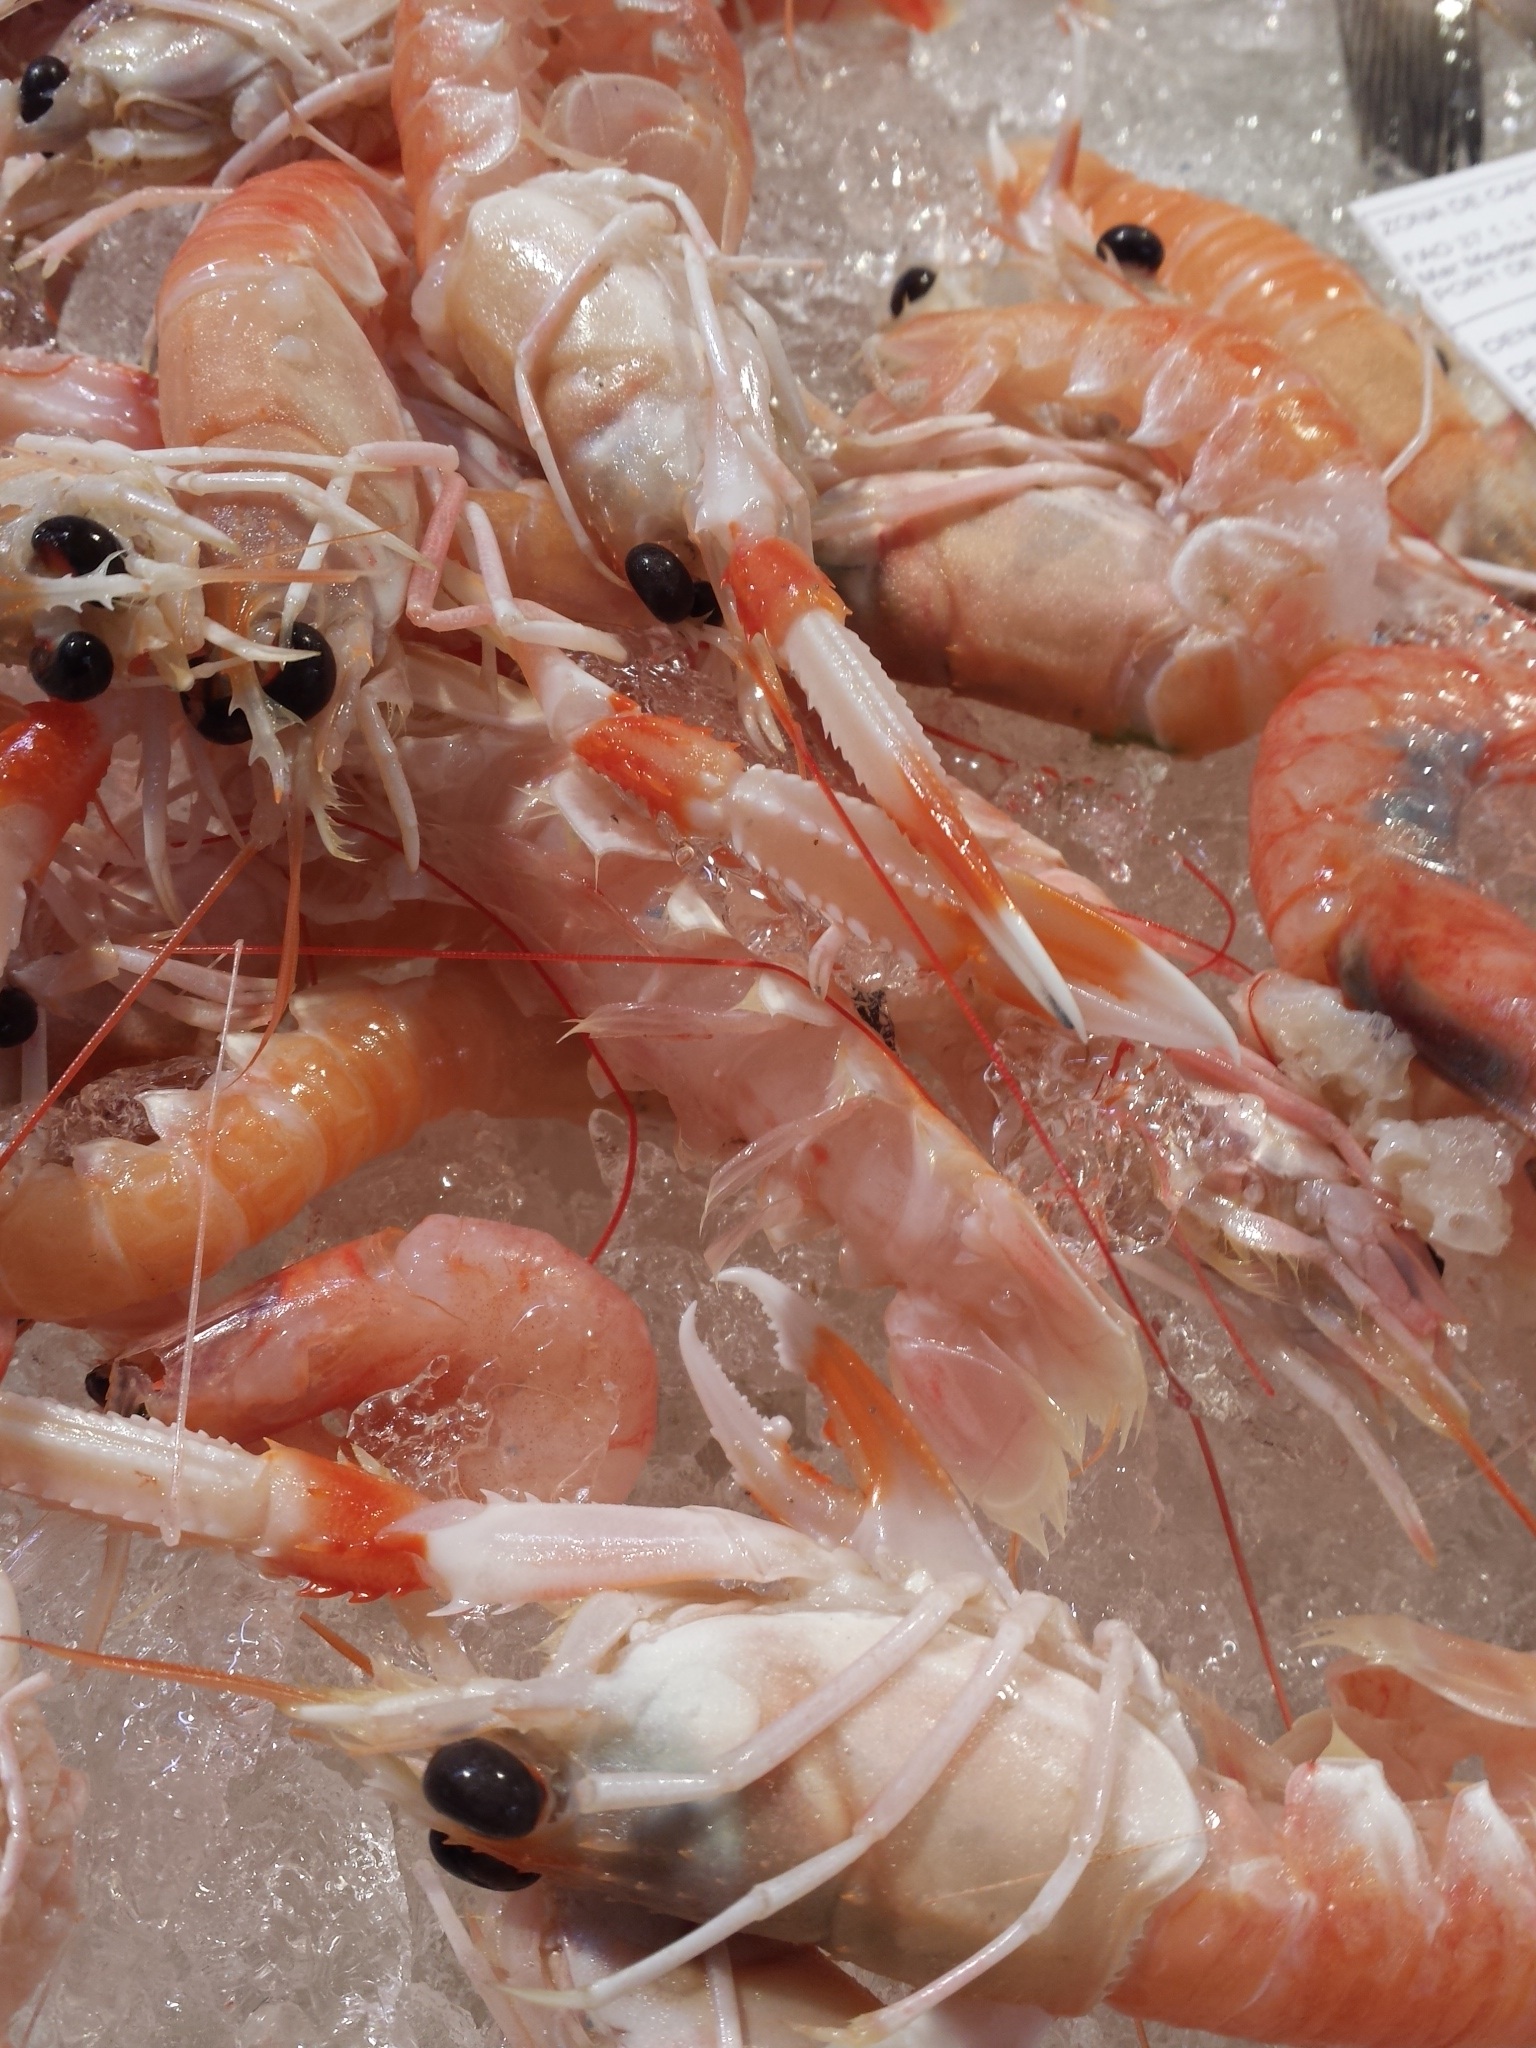
food, seafood, fish, invertebrate, shrimp, crustacean, spain, crayfish, paella, king crab, spanish food, scampi, denia, decapoda, animal source foods, dungeness crab, american lobster, homarus, seafood boil, caridean shrimp, dendrobranchiata